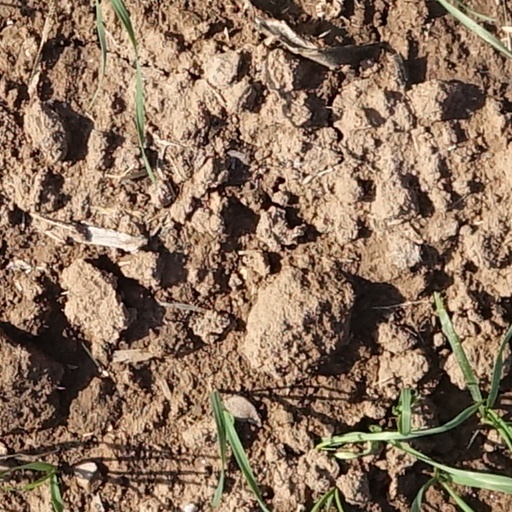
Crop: wheat